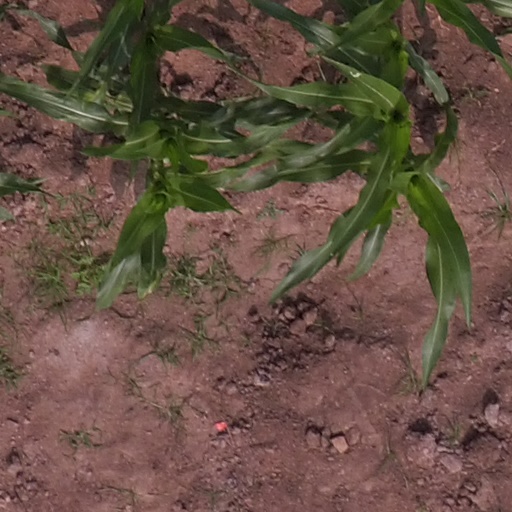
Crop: maize; corn